Late Devonian mass extinction

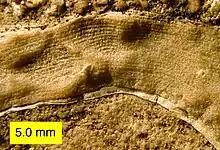

The most hard-hit biological category affected by the Kellwasser event were the calcite-based reef-builders of the great Devonian reef-systems, including the stromatoporoid sponges and the rugose and tabulate corals. It left communities of beloceratids and manticoceratids devastated. Following the Kellwasser event, reefs of the Famennian were primarily dominated by siliceous sponges and calcifying bacteria, producing structures such as oncolites and stromatolites, although there is evidence this shift in reef composition began prior to the Frasnian-Famennian boundary. The collapse of the reef system was so stark that it would take until the Mesozoic for reefs to recover their Middle Devonian extent. Mesozoic and modern reefs are based on scleractinian ("stony") corals, which would not evolve until the Triassic period. Devonian reef-builders are entirely extinct in the modern day: Stromatoporoids died out in the end-Devonian Hangenberg event, while rugose and tabulate corals went extinct at the Permian-Triassic extinction.